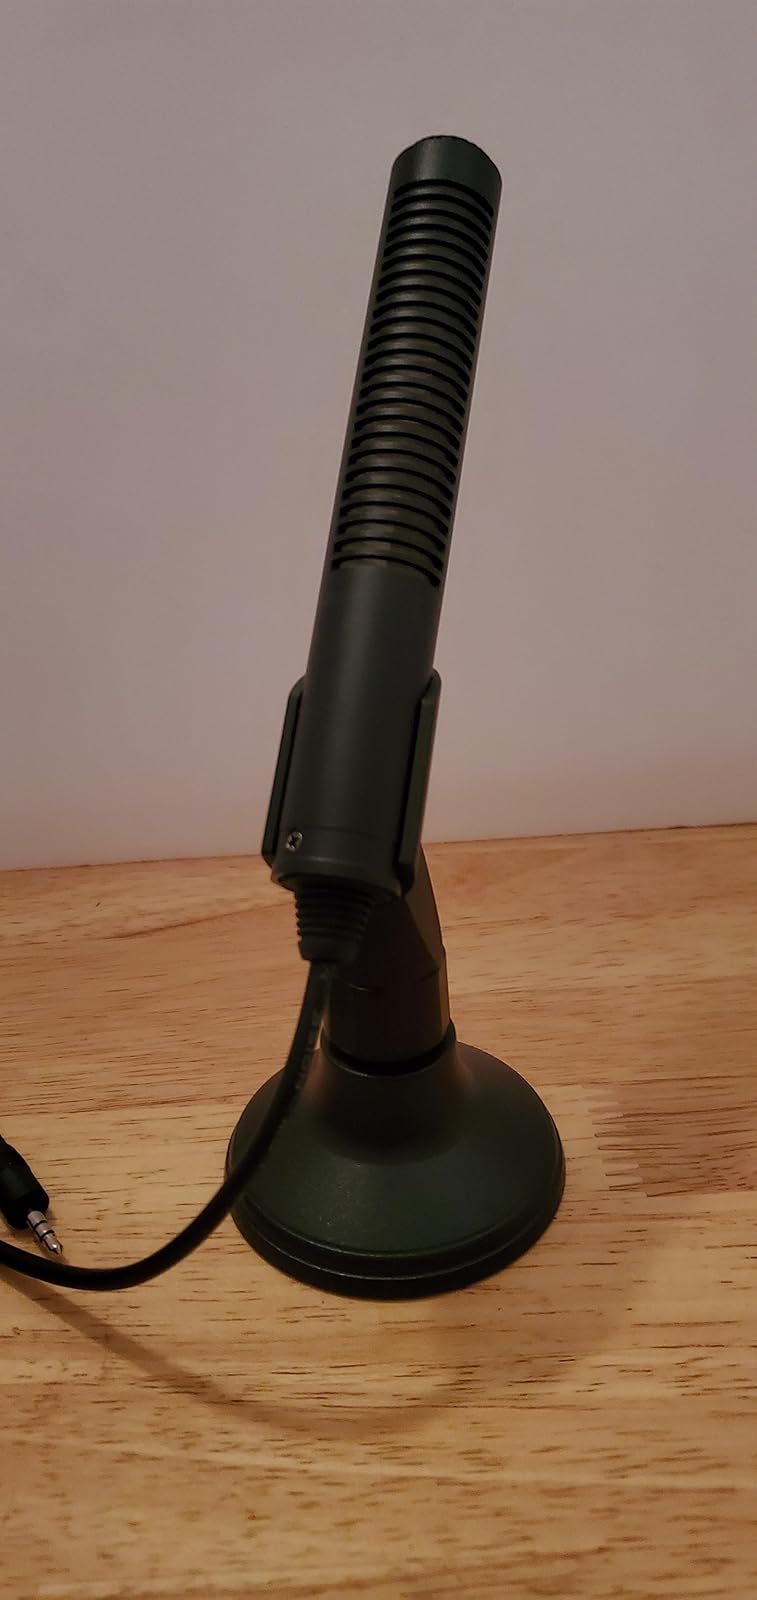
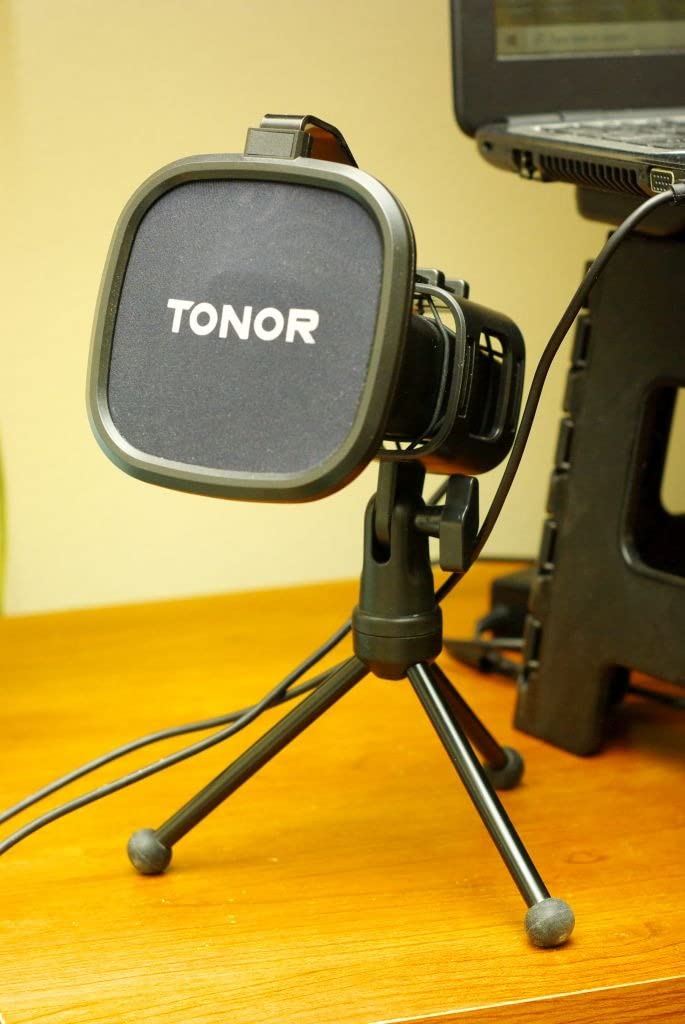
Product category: microphone
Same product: no